Diocletian

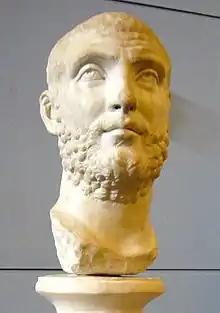
Head of Carinus at the Centrale Montemartini

After his accession, Diocletian and Lucius Caesonius Bassus were named as consuls and assumed the "fasces" in place of Carinus and Numerian. Bassus was a member of a senatorial family from Campania, a former consul and proconsul of Africa, chosen by Probus for signal distinction. He was skilled in areas of government where Diocletian presumably had no experience. Diocletian's elevation of Bassus symbolized his rejection of Carinus' government in Rome, his refusal to accept second-tier status to any other emperor, and his willingness to continue the long-standing collaboration between the empire's senatorial and military aristocracies. It also tied his success to that of the Senate, whose support he would need in his advance on Rome.